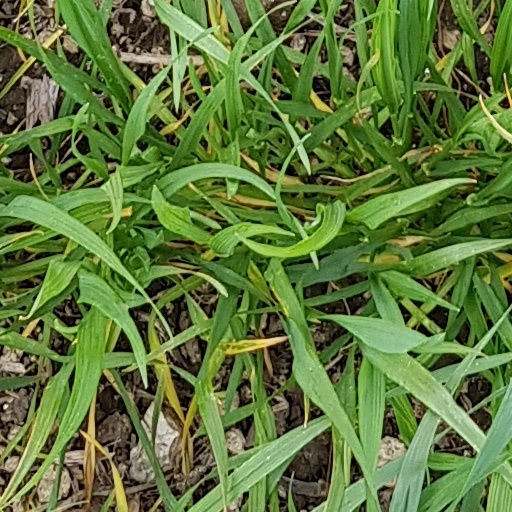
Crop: wheat